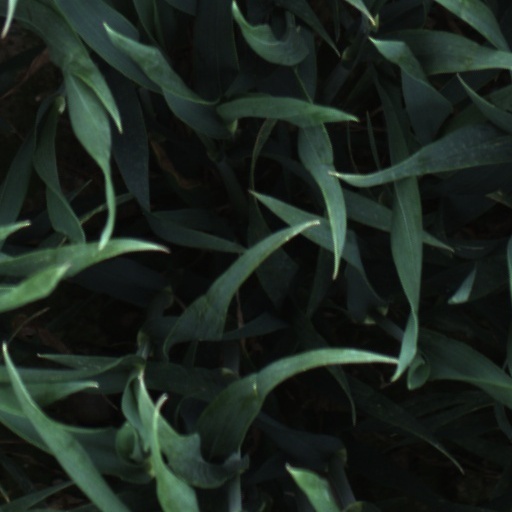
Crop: wheat